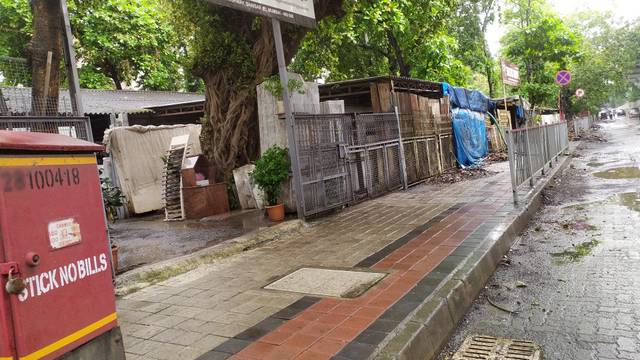
Region: India
Coordinates: 19.238, 72.863